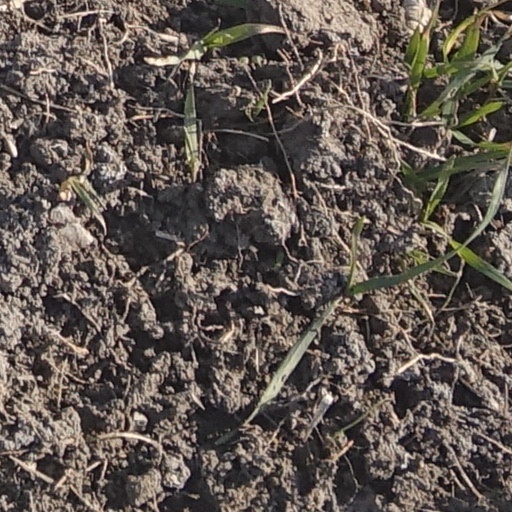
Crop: wheat